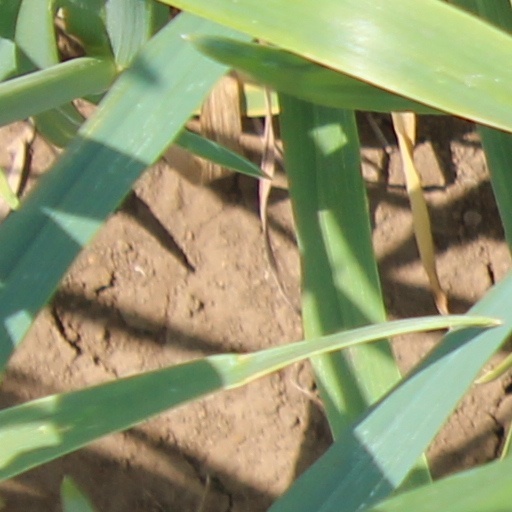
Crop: wheat